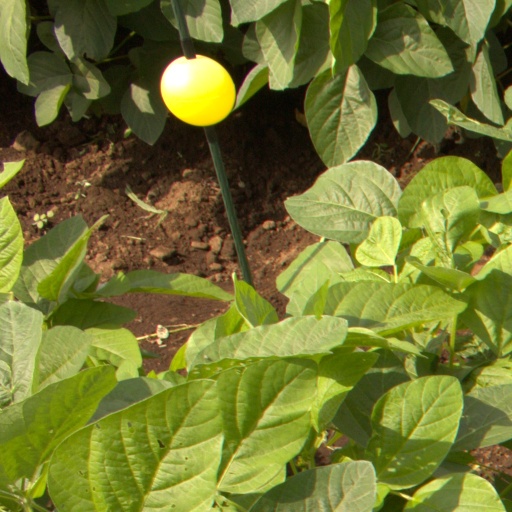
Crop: soybean